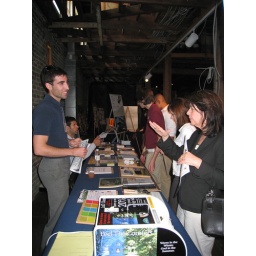
Build It Back Green tables at a high school green design competition put on by Cooper-Hewitt National Design Museum